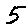
Label: 5